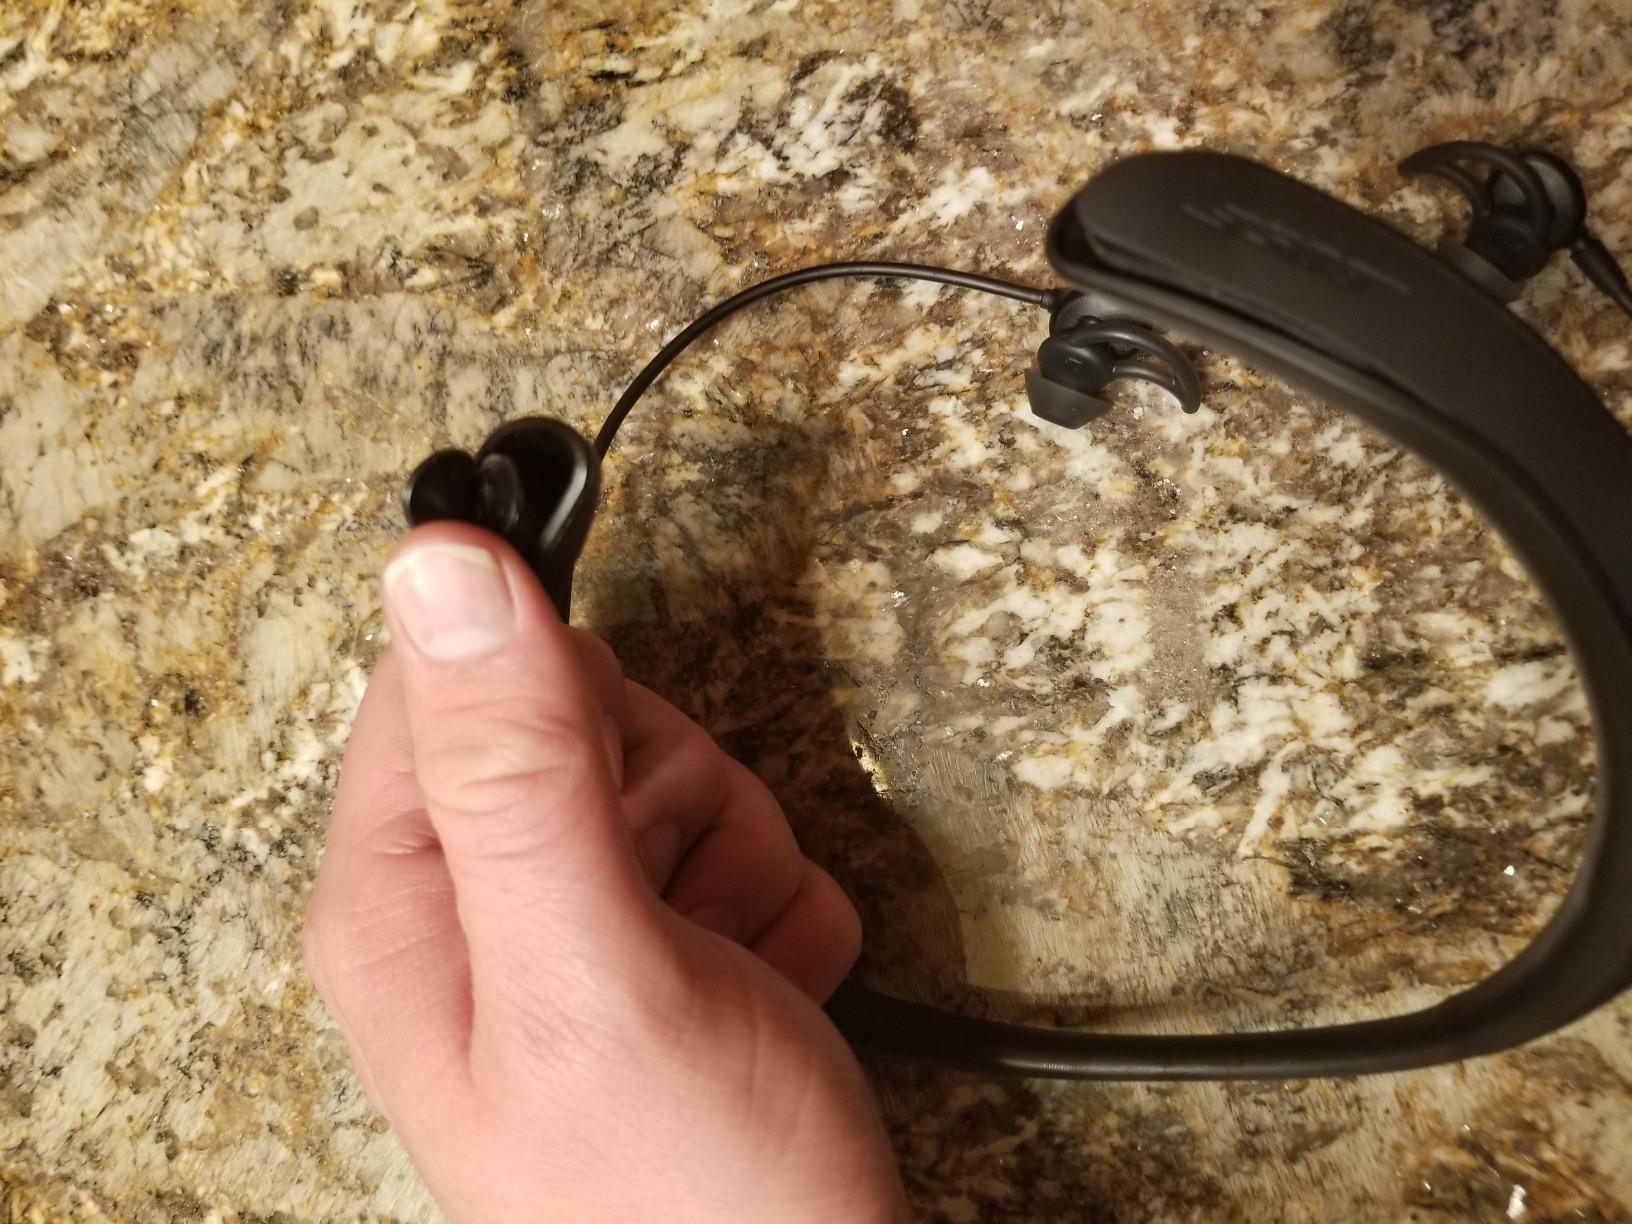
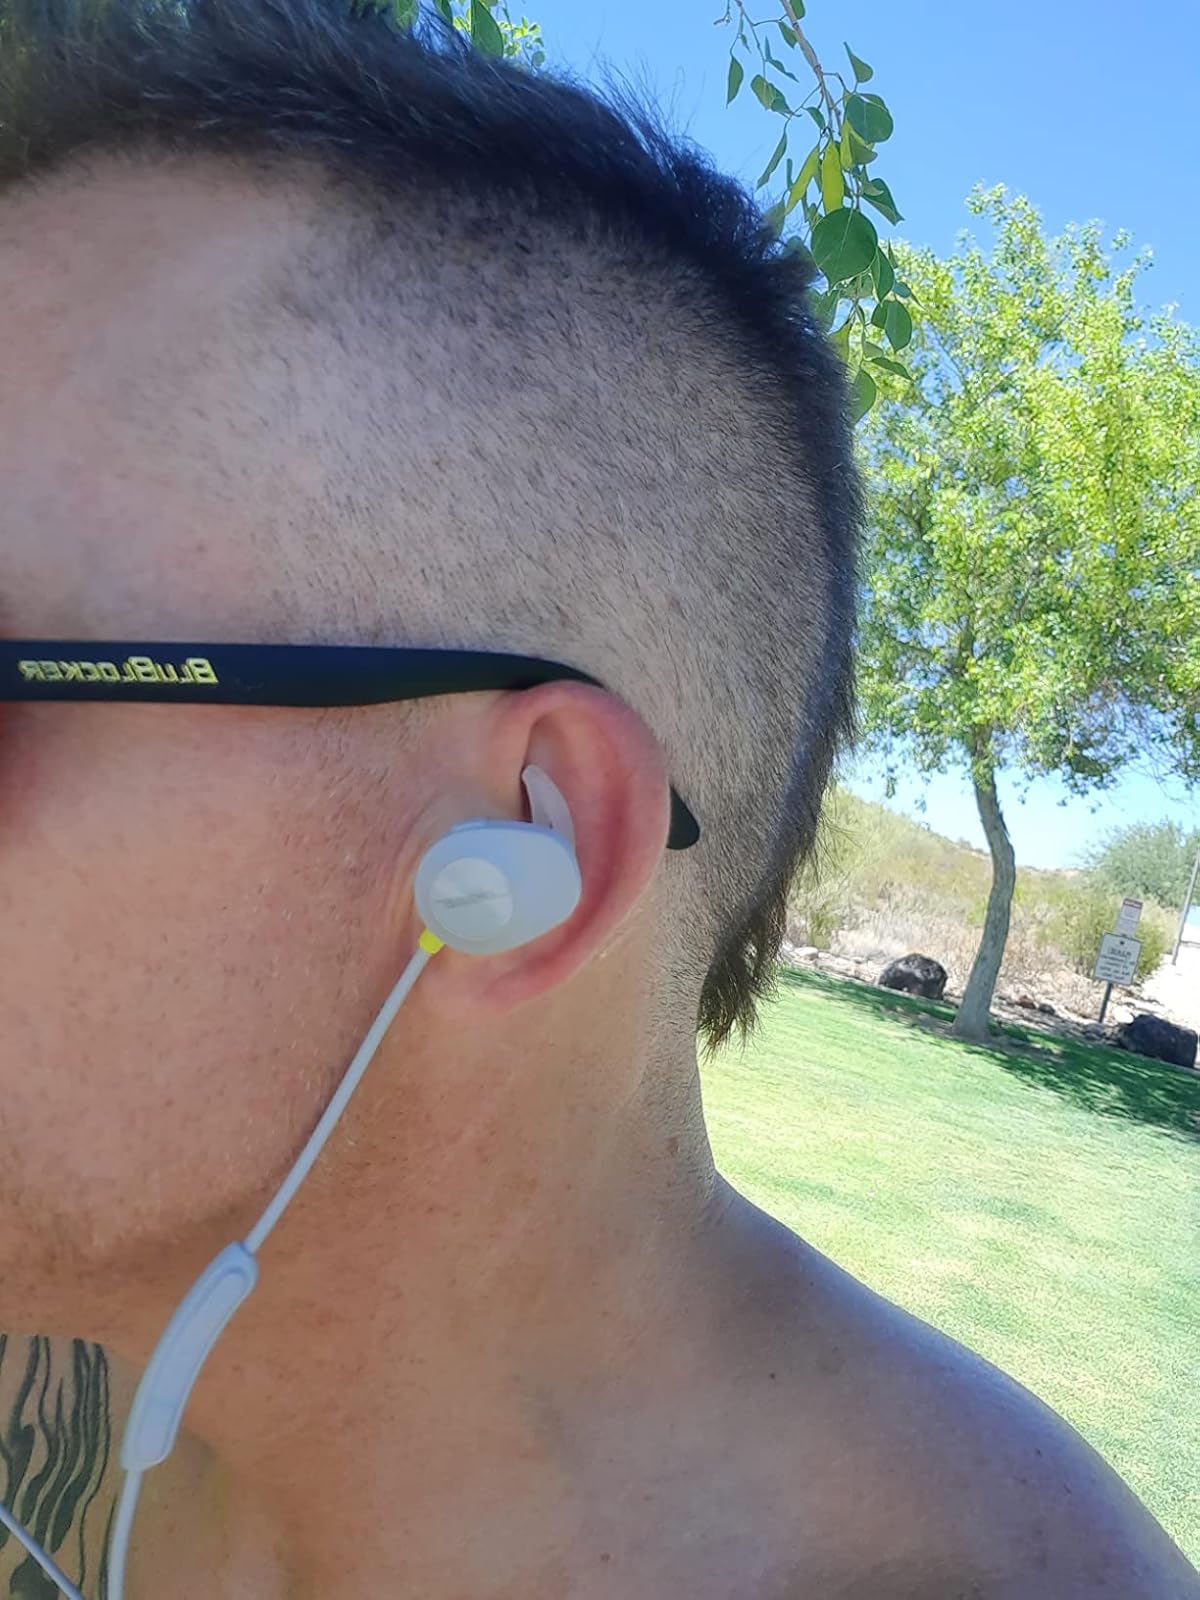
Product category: headphones
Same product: no